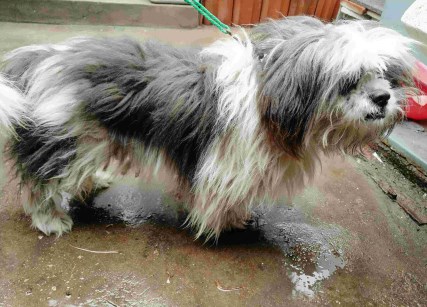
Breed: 3336-n000121-chinese_rural_dog